2010 Haiti earthquake

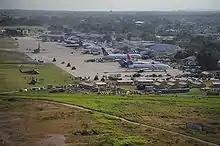
Planes loaded with aid supplies crowd the tarmac at Port-au-Prince airport, waiting to be unloaded, 18 January.

A remake of the song "Wavin' Flag" by Somalian-Canadian singer K'naan became a charity single in Canada, reaching number 1 on the "Canadian Hot 100" chart. The song was later chosen as Coca-Cola's promotional anthem for the 2010 FIFA World Cup hosted by South Africa.